Molecular orbital diagram

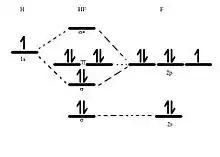
Molecular orbital diagram of HF

Hydrogen fluoride is another example of a heteronuclear molecule. It is slightly different in that the π orbital is non-bonding, as well as the 2s σ. From the hydrogen, its valence 1s electron interacts with the 2p electrons of fluorine. This molecule is diamagnetic and has a bond order of one.